Syro-Malankara Catholic Church

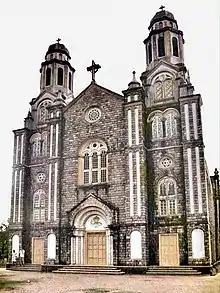
Old image of Cathedral of Saint Mary, Pattom, Trivandrum

The Syro-Malankara Catholic Church, also known as the Malankara Syrian Catholic Church, is an Eastern Catholic "sui iuris" particular church that employs the West Syriac Rite and is in full communion with the worldwide Catholic Church possessing self-governance under the Code of Canons of the Eastern Churches. It is one of the major archiepiscopal churches of the Catholic Church. It is headed by Major Archbishop Baselios Cardinal Cleemis Catholicos of the Major Archdiocese of Trivandrum based in Kerala, India. With more than 1096 parishes, it is one of India's biggest church evangelical establishments.The Malankara Syrian Catholic Church traces its origins to the missions of Thomas the Apostle in the 1st century. The Church employs the West Syriac Rite Divine Liturgy of Saint James. It is one of the two Eastern Catholic churches in India, the other being the Syro-Malabar Church which employs the East Syriac Rite liturgy.